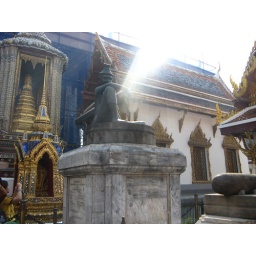
much of the palace is carved in stone or decked in coloured glass